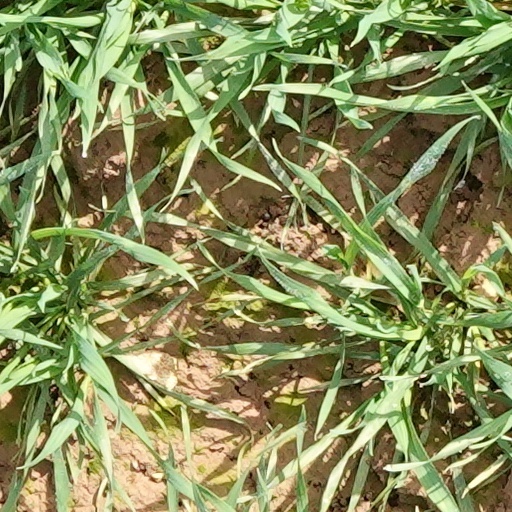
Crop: wheat